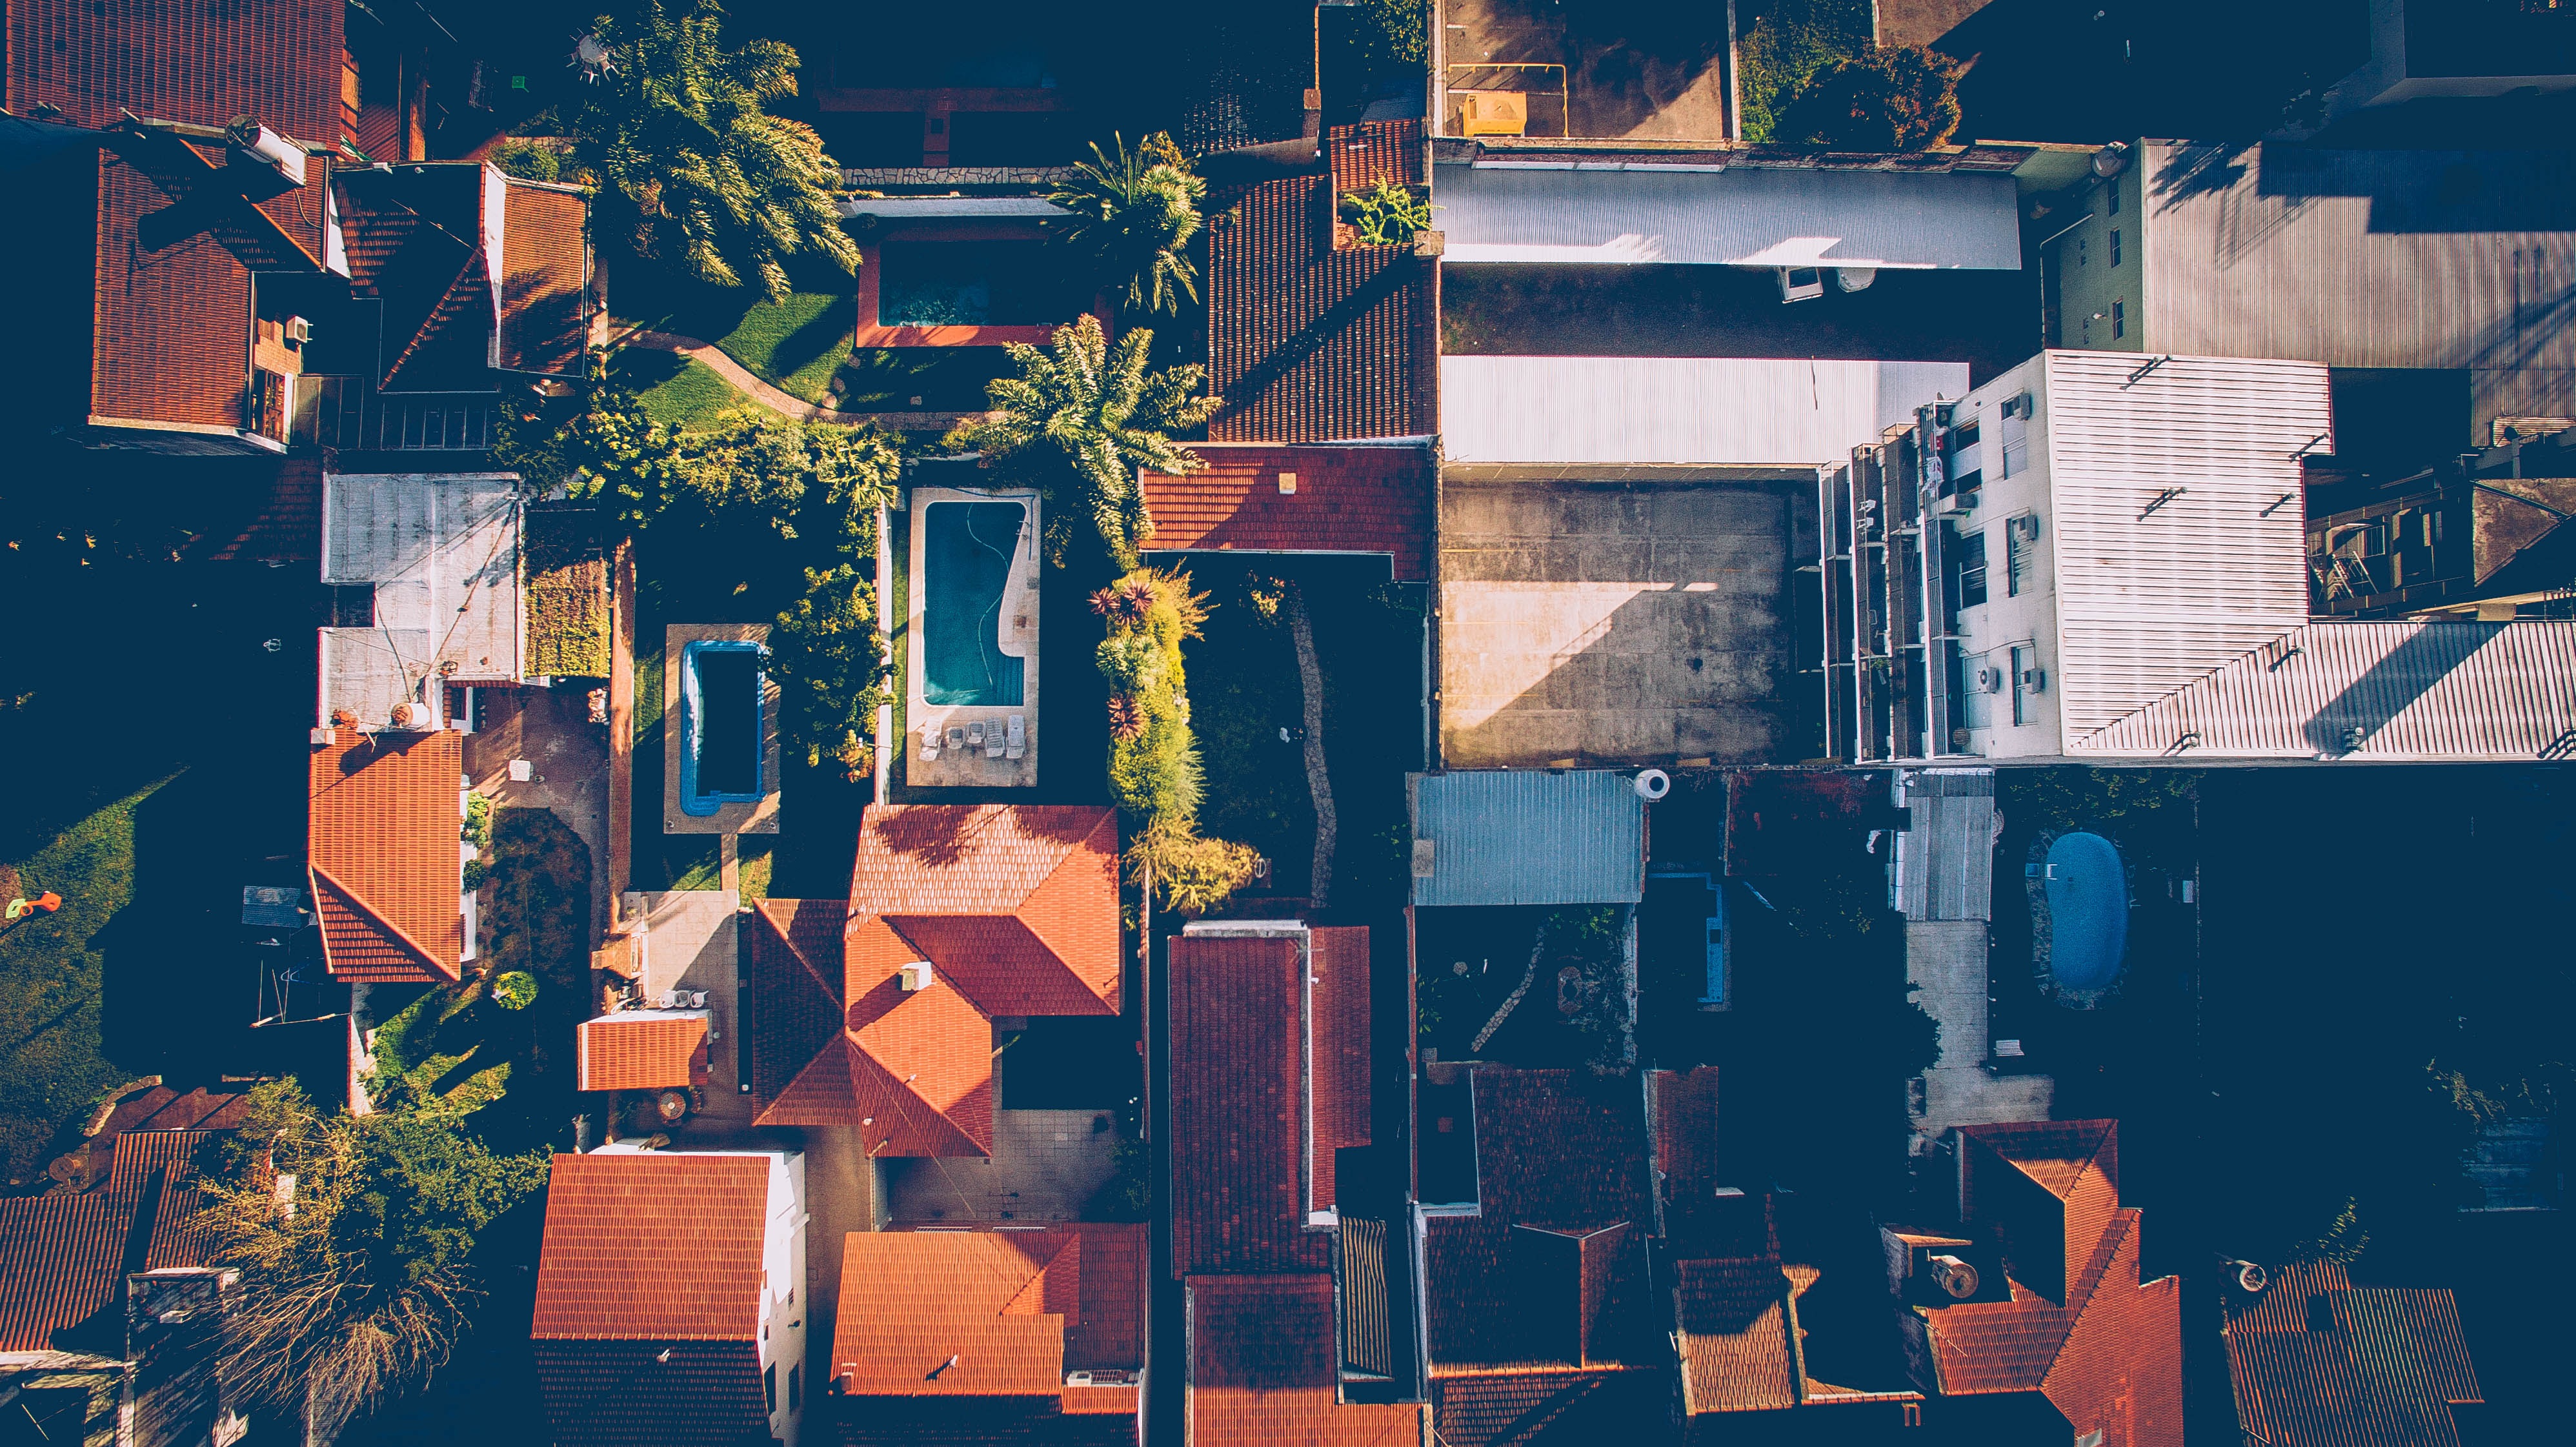
skyline, town, city, skyscraper, cityscape, downtown, village, color, blue, industry, buildings, houses, roofs, metropolis, aerial photography, urban area